Todor Kobakov

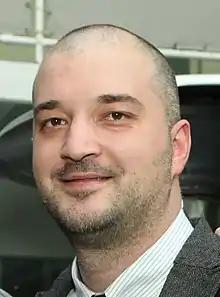
Todor Kobakov

Todor Kobakov (born September 19, 1978) is a Bulgarian-Canadian composer, producer, arranger and pianist based in Toronto, Ontario. He is best known for his film score for Brother, directed by Clement Virgo, his solo album, Pop Music, and his musical collaborations with artists including 070 Shake and Metric.